Mustang

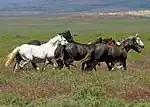
Mustangs running free on a range located within BLM-managed land

The BLM has established Herd Management Areas to determine where horses will be sustained as free-roaming populations. The BLM has established an Appropriate Management Level (AML) for each HMA, totaling 26,690 bureau-wide, but the on-range mustang population in August 2017 was estimated to have grown to over 72,000 horses, expanding to 88,090 in 2019.